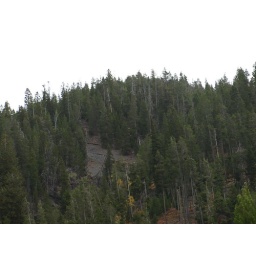
Fall colors from Black Rock Canyon near Big Springs, Idaho Rock face of the mountain